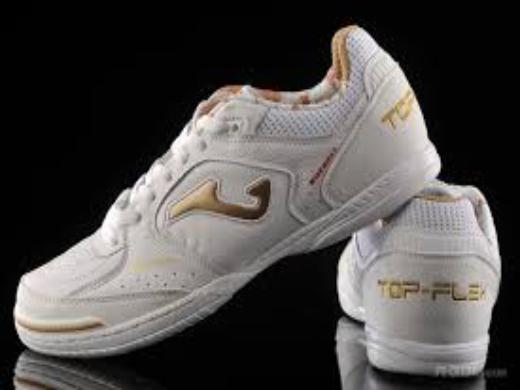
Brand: Joma-1
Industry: Clothes